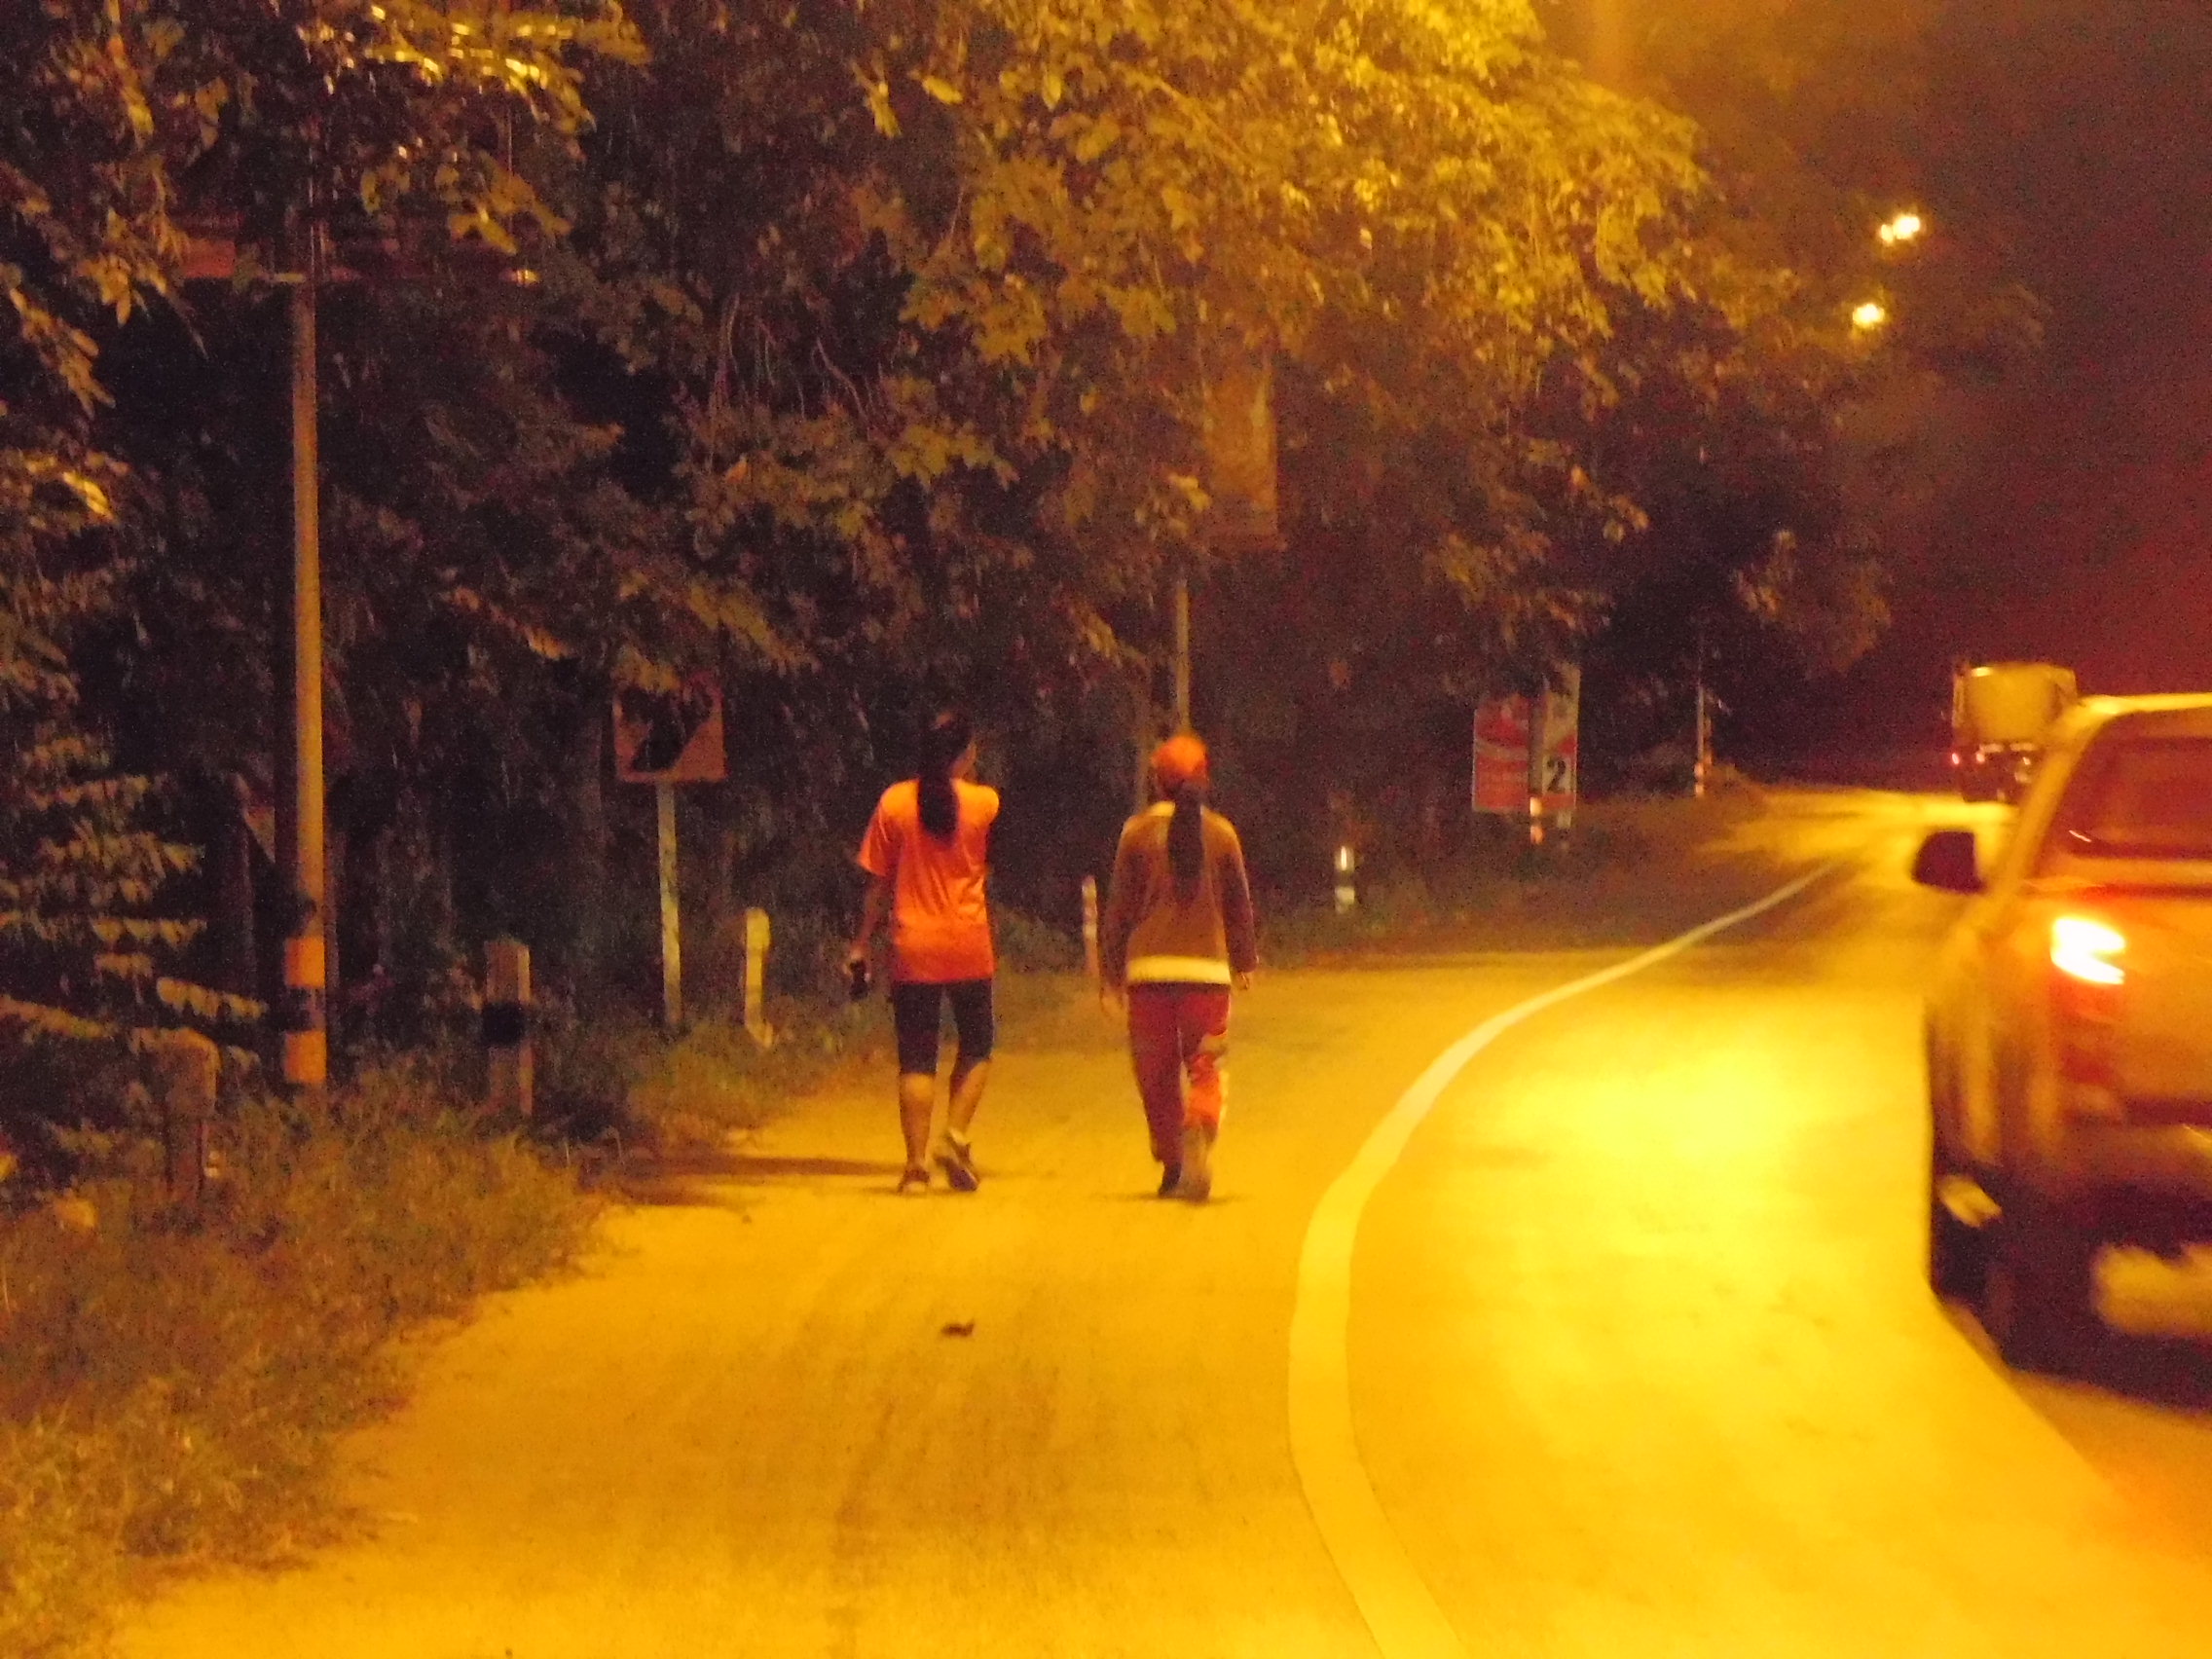
woman, runner, yellow, motor vehicle, atmospheric phenomenon, morning, tree, thoroughfare, night, car, vehicle, asphalt, road, lane, street light, evening, autumn, plant, road surface, family car, city car